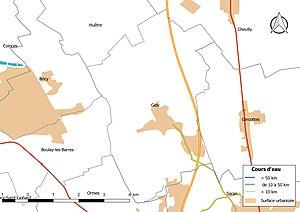
Carte du réseau hydrographique de la commune de fr:Gidy (France).
Gidy est une commune française située dans le département du Loiret en région Centre-Val de Loire.